Hugh Evan-Thomas

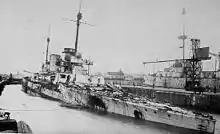
SMS Seydlitz damaged at Jutland

The four remaining British battlecruisers were still ahead of Evan-Thomas' 5th BS when first contact was made with the HSF. Beatty ordered a reversal of course, now attempting to lead the German fleet northwards towards the British Grand Fleet. At this point a second signalling error occurred with flag signals sent to the 5th BS ordering it also to turn about. A signal was raised by "Lion" and seen by "Barham" as it steamed past the now retreating "Lion" in the opposite direction. However, the signal was not lowered (which was the point at which it was supposed to be carried out) until the battleships were dangerously close to the German fleet and under heavy fire, and then the order was to 'turn in succession'. This means each ship turns as it reaches exactly the same spot in the ocean, and in this situation marked out a perfect target area upon which the German fleet could aim as each British ship passed through it in turn. The last ship, , seeing the firefight ahead turned early.